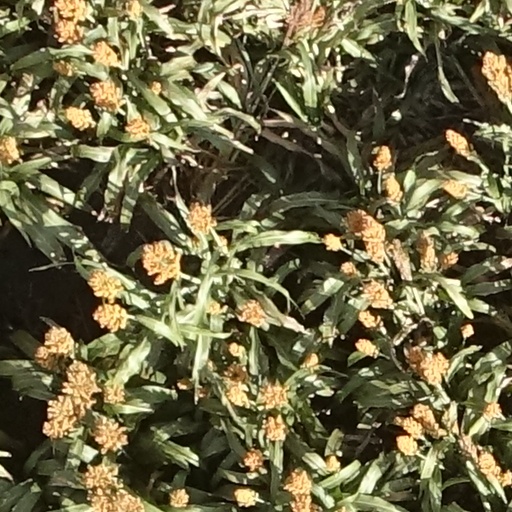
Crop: sorghum